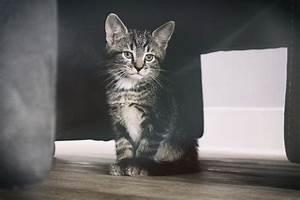
cat